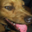
Label: dog